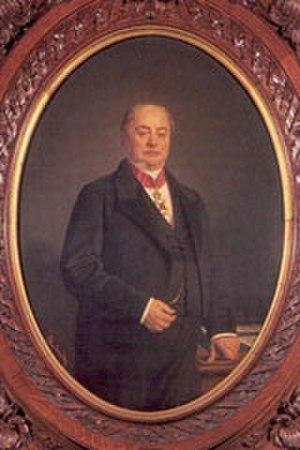
François-Philippe Louis Hyacinthe Joseph, baron de Haussy, né à Fontaine-l'Évêque le 3 juillet 1789 et mort à Bruxelles le 19 octobre 1869, est un homme politique belge francophone libéral.